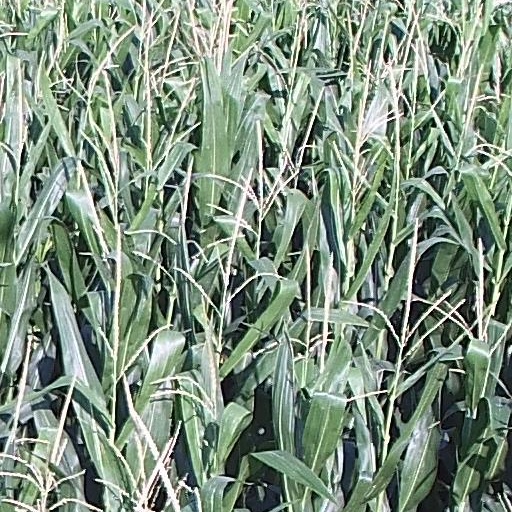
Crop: maize; corn